Ismailia

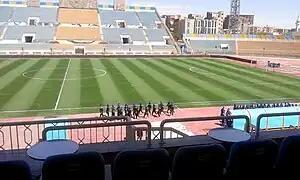
Ismailia Stadium

Ismailia does get tourists from within Egypt, but is not a major tourism destination for international tourists. The city is approximately a ninety-minute automobile drive from Cairo. From Ismailia it is approximately a four-hour drive to Sharm el-Sheikh in South Sinai. Driving to the Taba Border Crossing at Taba and the Rafah Border Crossing at Rafah are both approximately four-hour drives. A major attraction is the Ismailia Museum which was built in 1932. Visitors will find a variety of significant archaeological finds especially from sites in the Ismailia governorate such as Tell el-Maskhuta, from North Sinai, and from Upper Egypt.